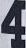
Number: 4